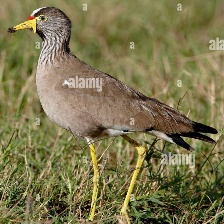
Species: WATTLED LAPWING
Scientific name: VANELLUS INDICUS